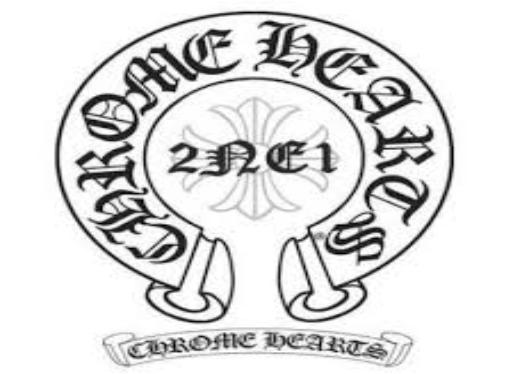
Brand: Chrome Hearts
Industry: Clothes